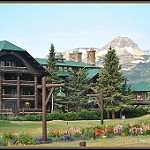
Scene: Outdoor